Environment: real
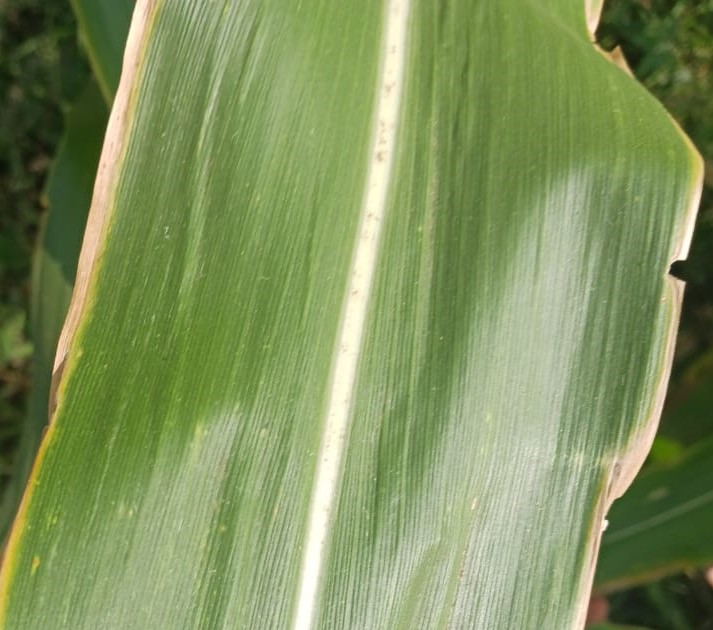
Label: potassium_deficiency